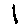
Label: 1